Radcliffe Quadrangle (Harvard)

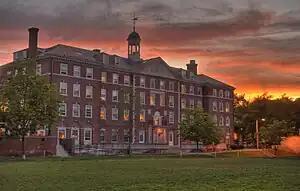
Cabot House on Radcliffe Quadrangle, May 2008

The Radcliffe Quadrangle at Harvard University, formerly the residential campus of Radcliffe College, is part of Harvard's undergraduate campus in Cambridge, Massachusetts, United States. Nicknamed the Quad, it is a traditional college quad slightly removed from the main part of campus.